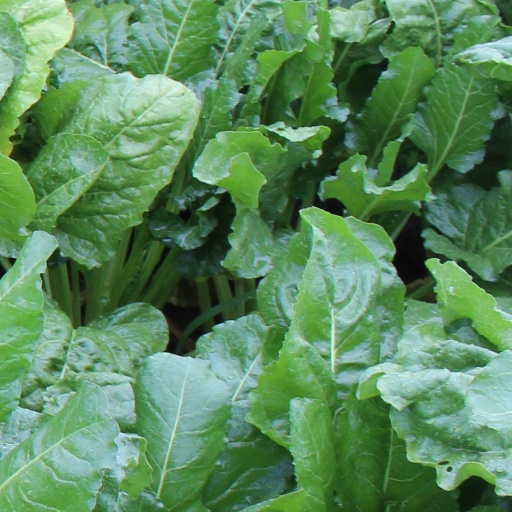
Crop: sugar beet